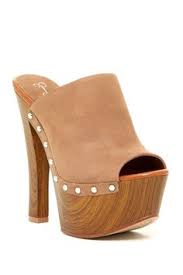
Label: Clog